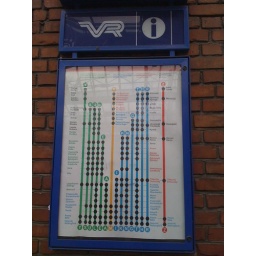
Map of different train route in the wall